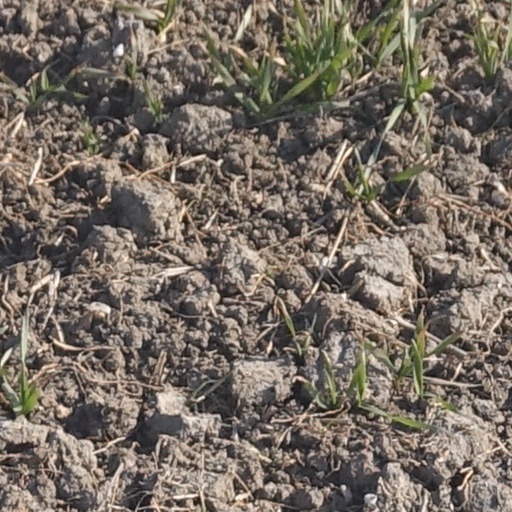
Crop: wheat